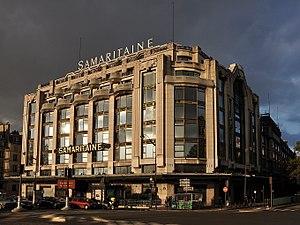
La Samaritaine, le grand magasin parisien, situé dans le 1er arrondissement de Paris en France. This building is inscrit au titre des Monuments Historiques. It is indexed in the Base Mérimée, a database of architectural heritage maintained by the French Ministry of Culture,
Maurice Pierre Lebesque, dit Morvan Lebesque, né à Nantes le 21 janvier 1911 et mort à Rio de Janeiro le 4 juillet 1970, est un journaliste et essayiste français.
La Samaritaine est un grand magasin situé à Paris entre la rue de Rivoli et la Seine, au niveau du Pont Neuf dans le 1ᵉʳ arrondissement de Paris. Fondée en 1870 par Ernest Cognacq, La Samaritaine a fermé en 2005 et ses bâtiments sont en cours de réaménagement. La Samaritaine était le grand magasin parisien le plus important par sa taille, avec ses quatre magasins totalisant une surface de vente de 48 000 m². La réouverture de ses bâtiments, prévue pour l’année 2020, est finalement décalée pour 2021, en raison de la pandémie de Covid-19 et des nouvelles normes de distanciation sociale en magasin.